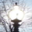
Label: lamp